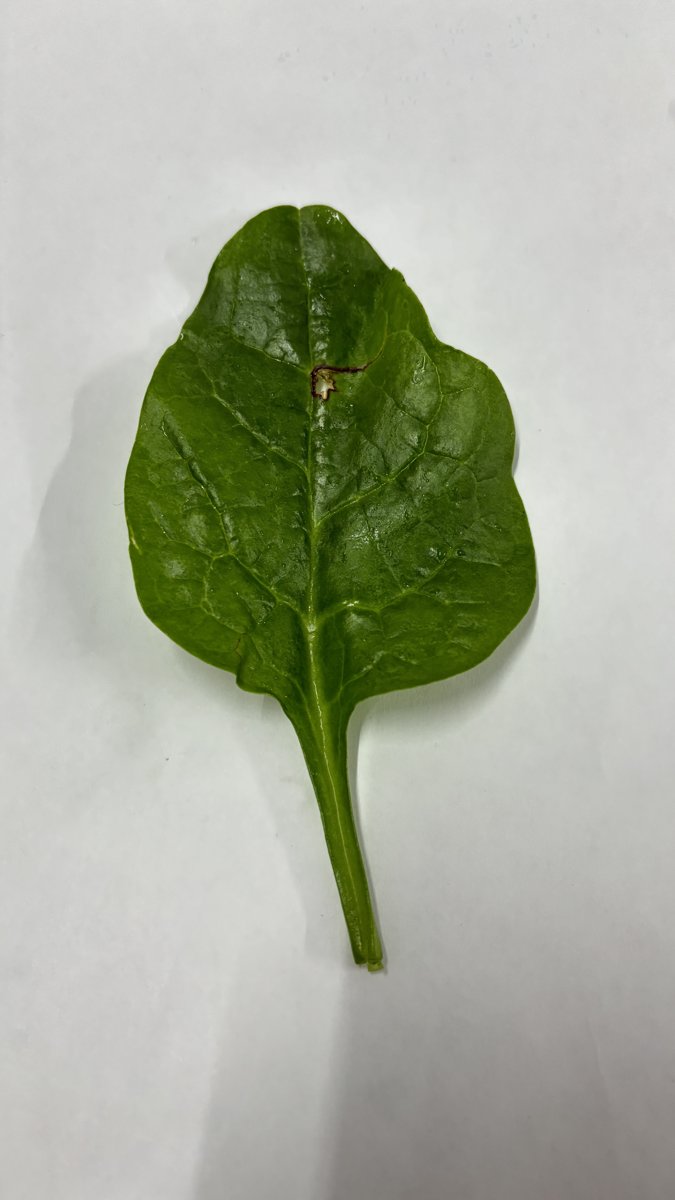
Label: Bacterial-Spot